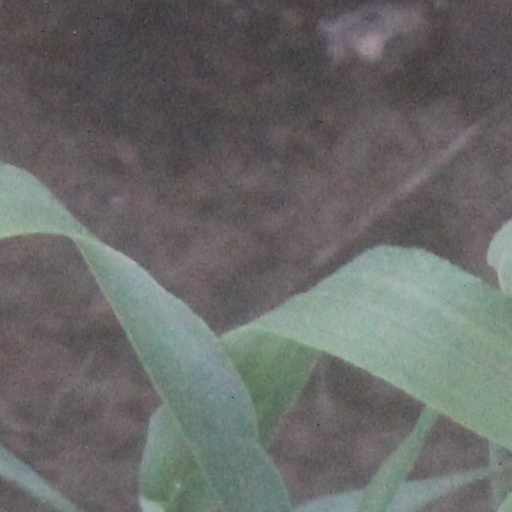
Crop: wheat